William David Kenny

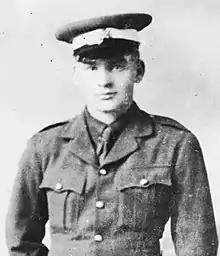
Lieutenant William Kenny c. 1919

William David Kenny VC (1 February 1899 – 2 January 1920) was a British Indian Army officer and an Irish recipient of the Victoria Cross, the highest award for gallantry in the face of the enemy that can be awarded to British and Commonwealth forces.